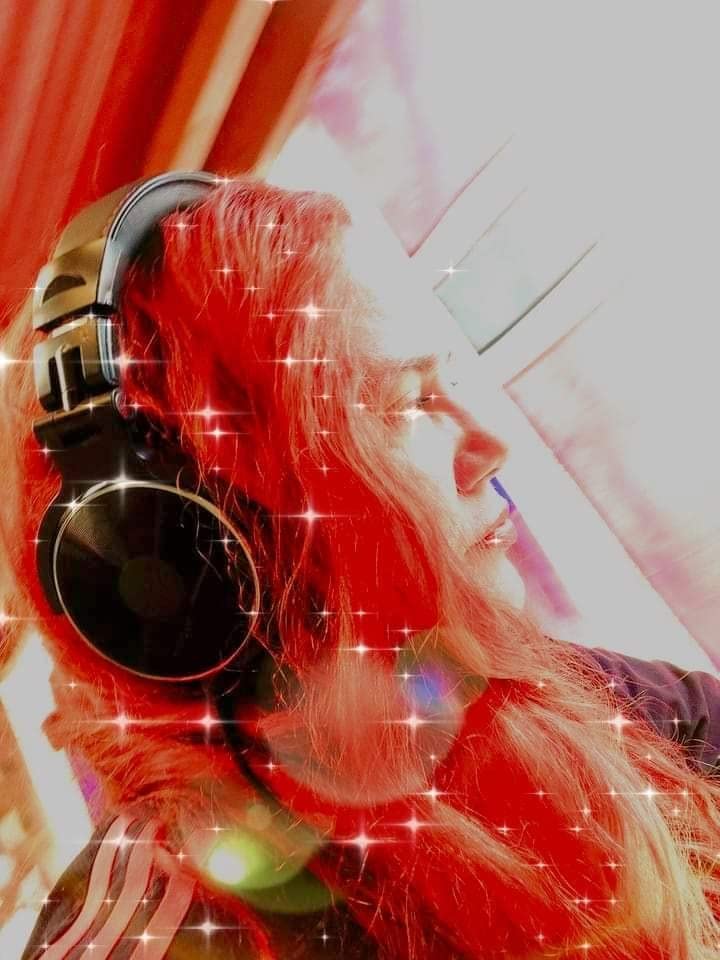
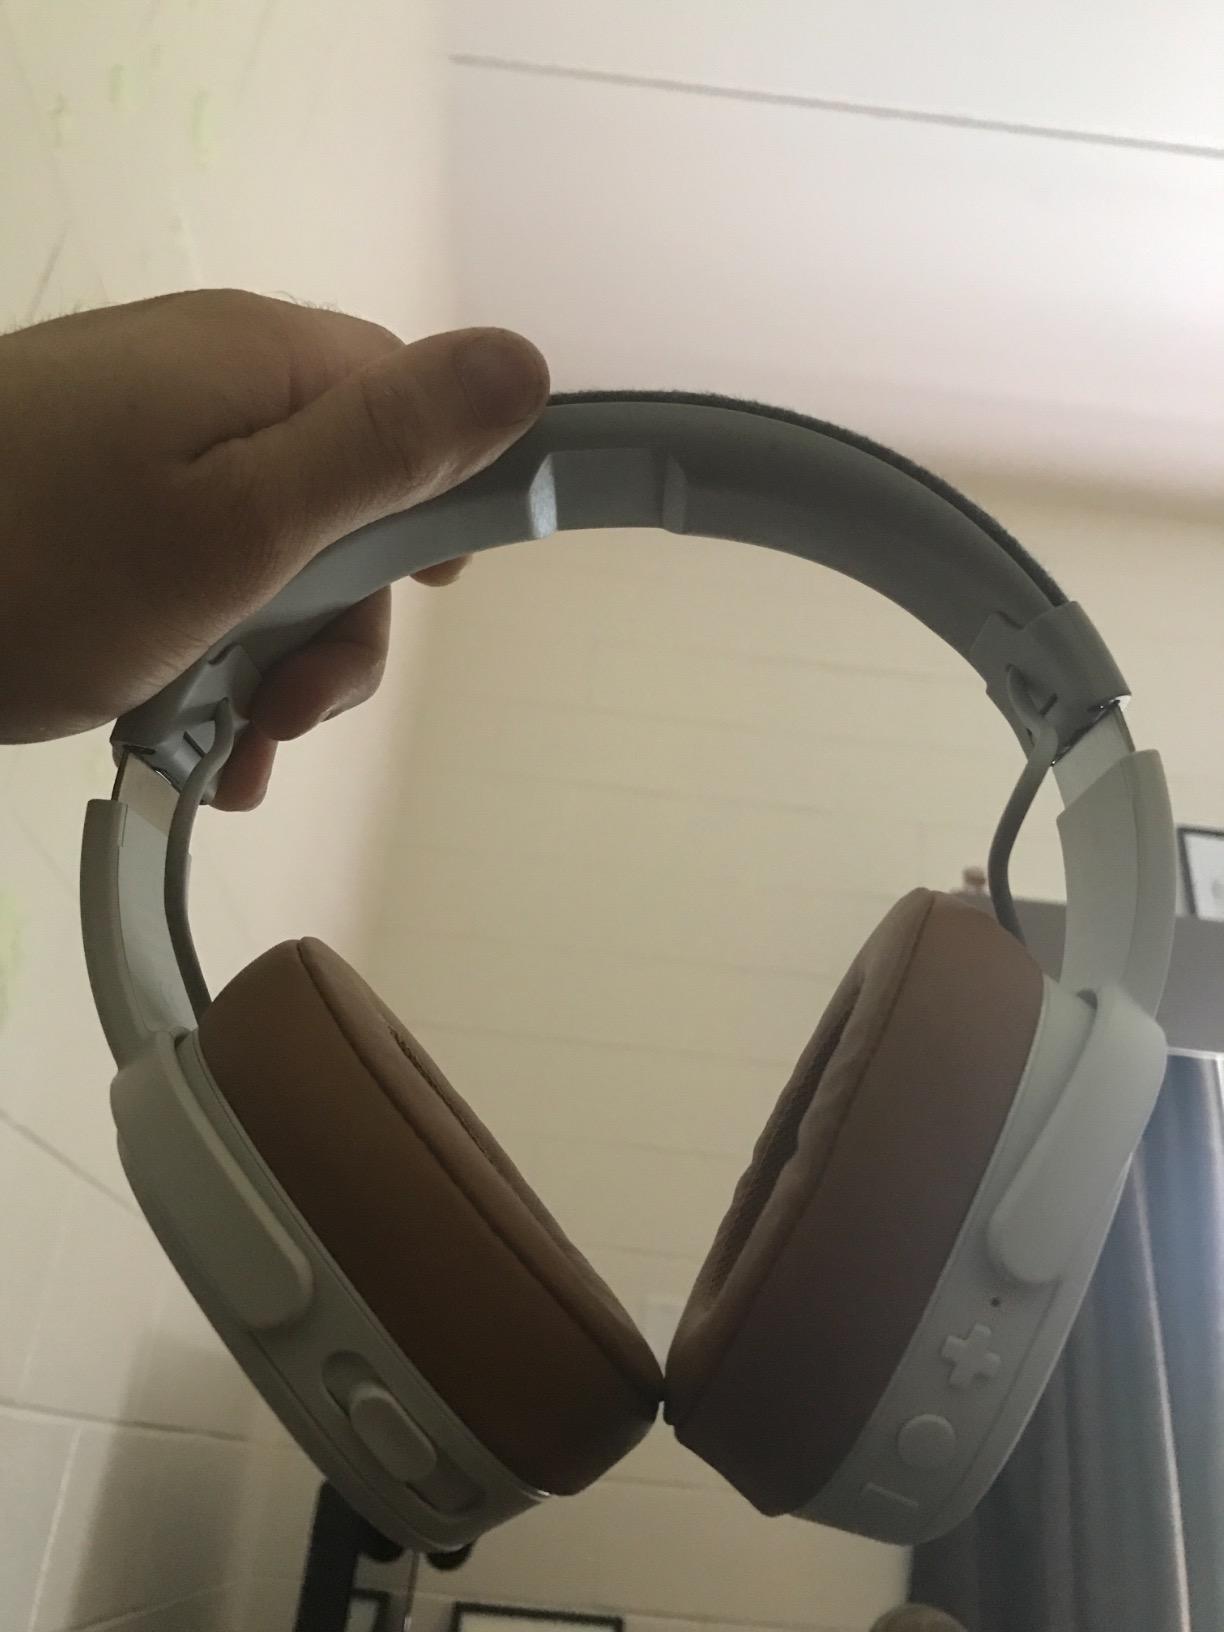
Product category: headphones
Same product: no